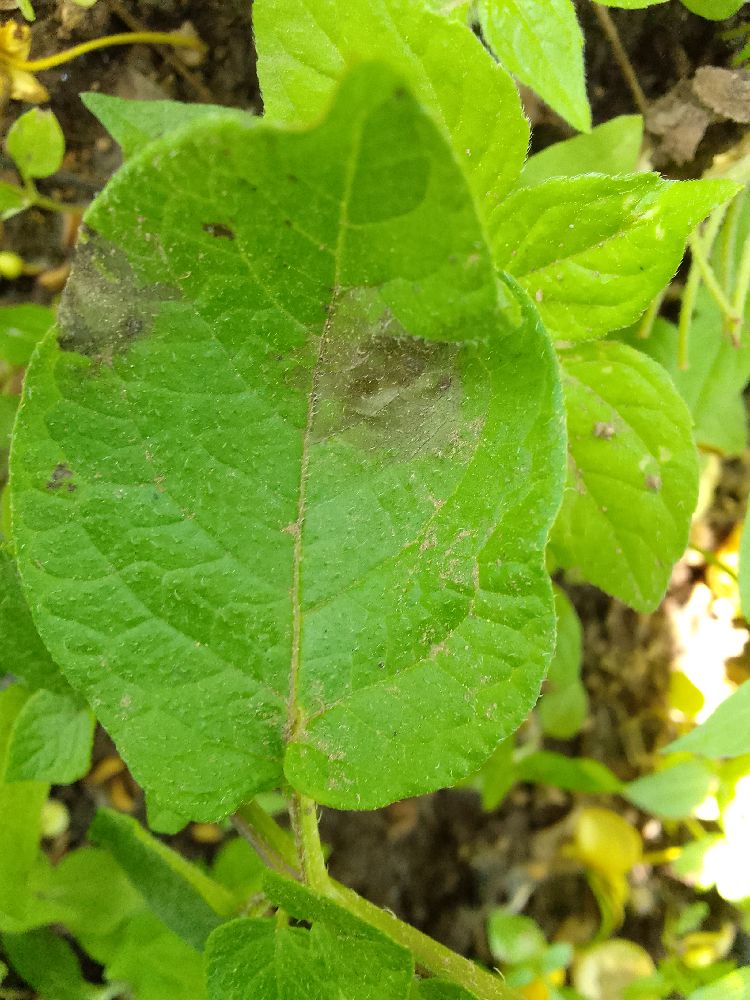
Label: Late blight